The Red Queen (Drabble novel)

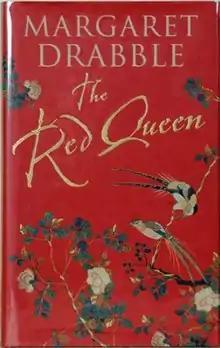
First edition (publ. Viking)

The Red Queen is a 2004 novel by British novelist Margaret Drabble. The novel describes the trip of a British academic on a trip to Seoul to give a paper at a conference. At the beginning of the novel, the academic, Dr. Babs Halliwell, reads the memoir of a 19th-century Korean princess.